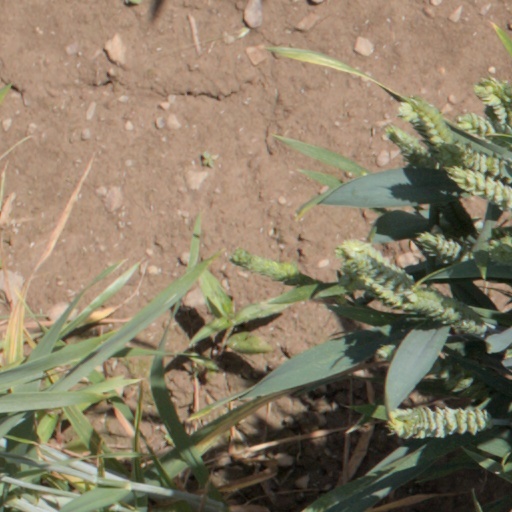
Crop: wheat